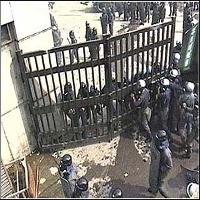
Weather: sun or clear